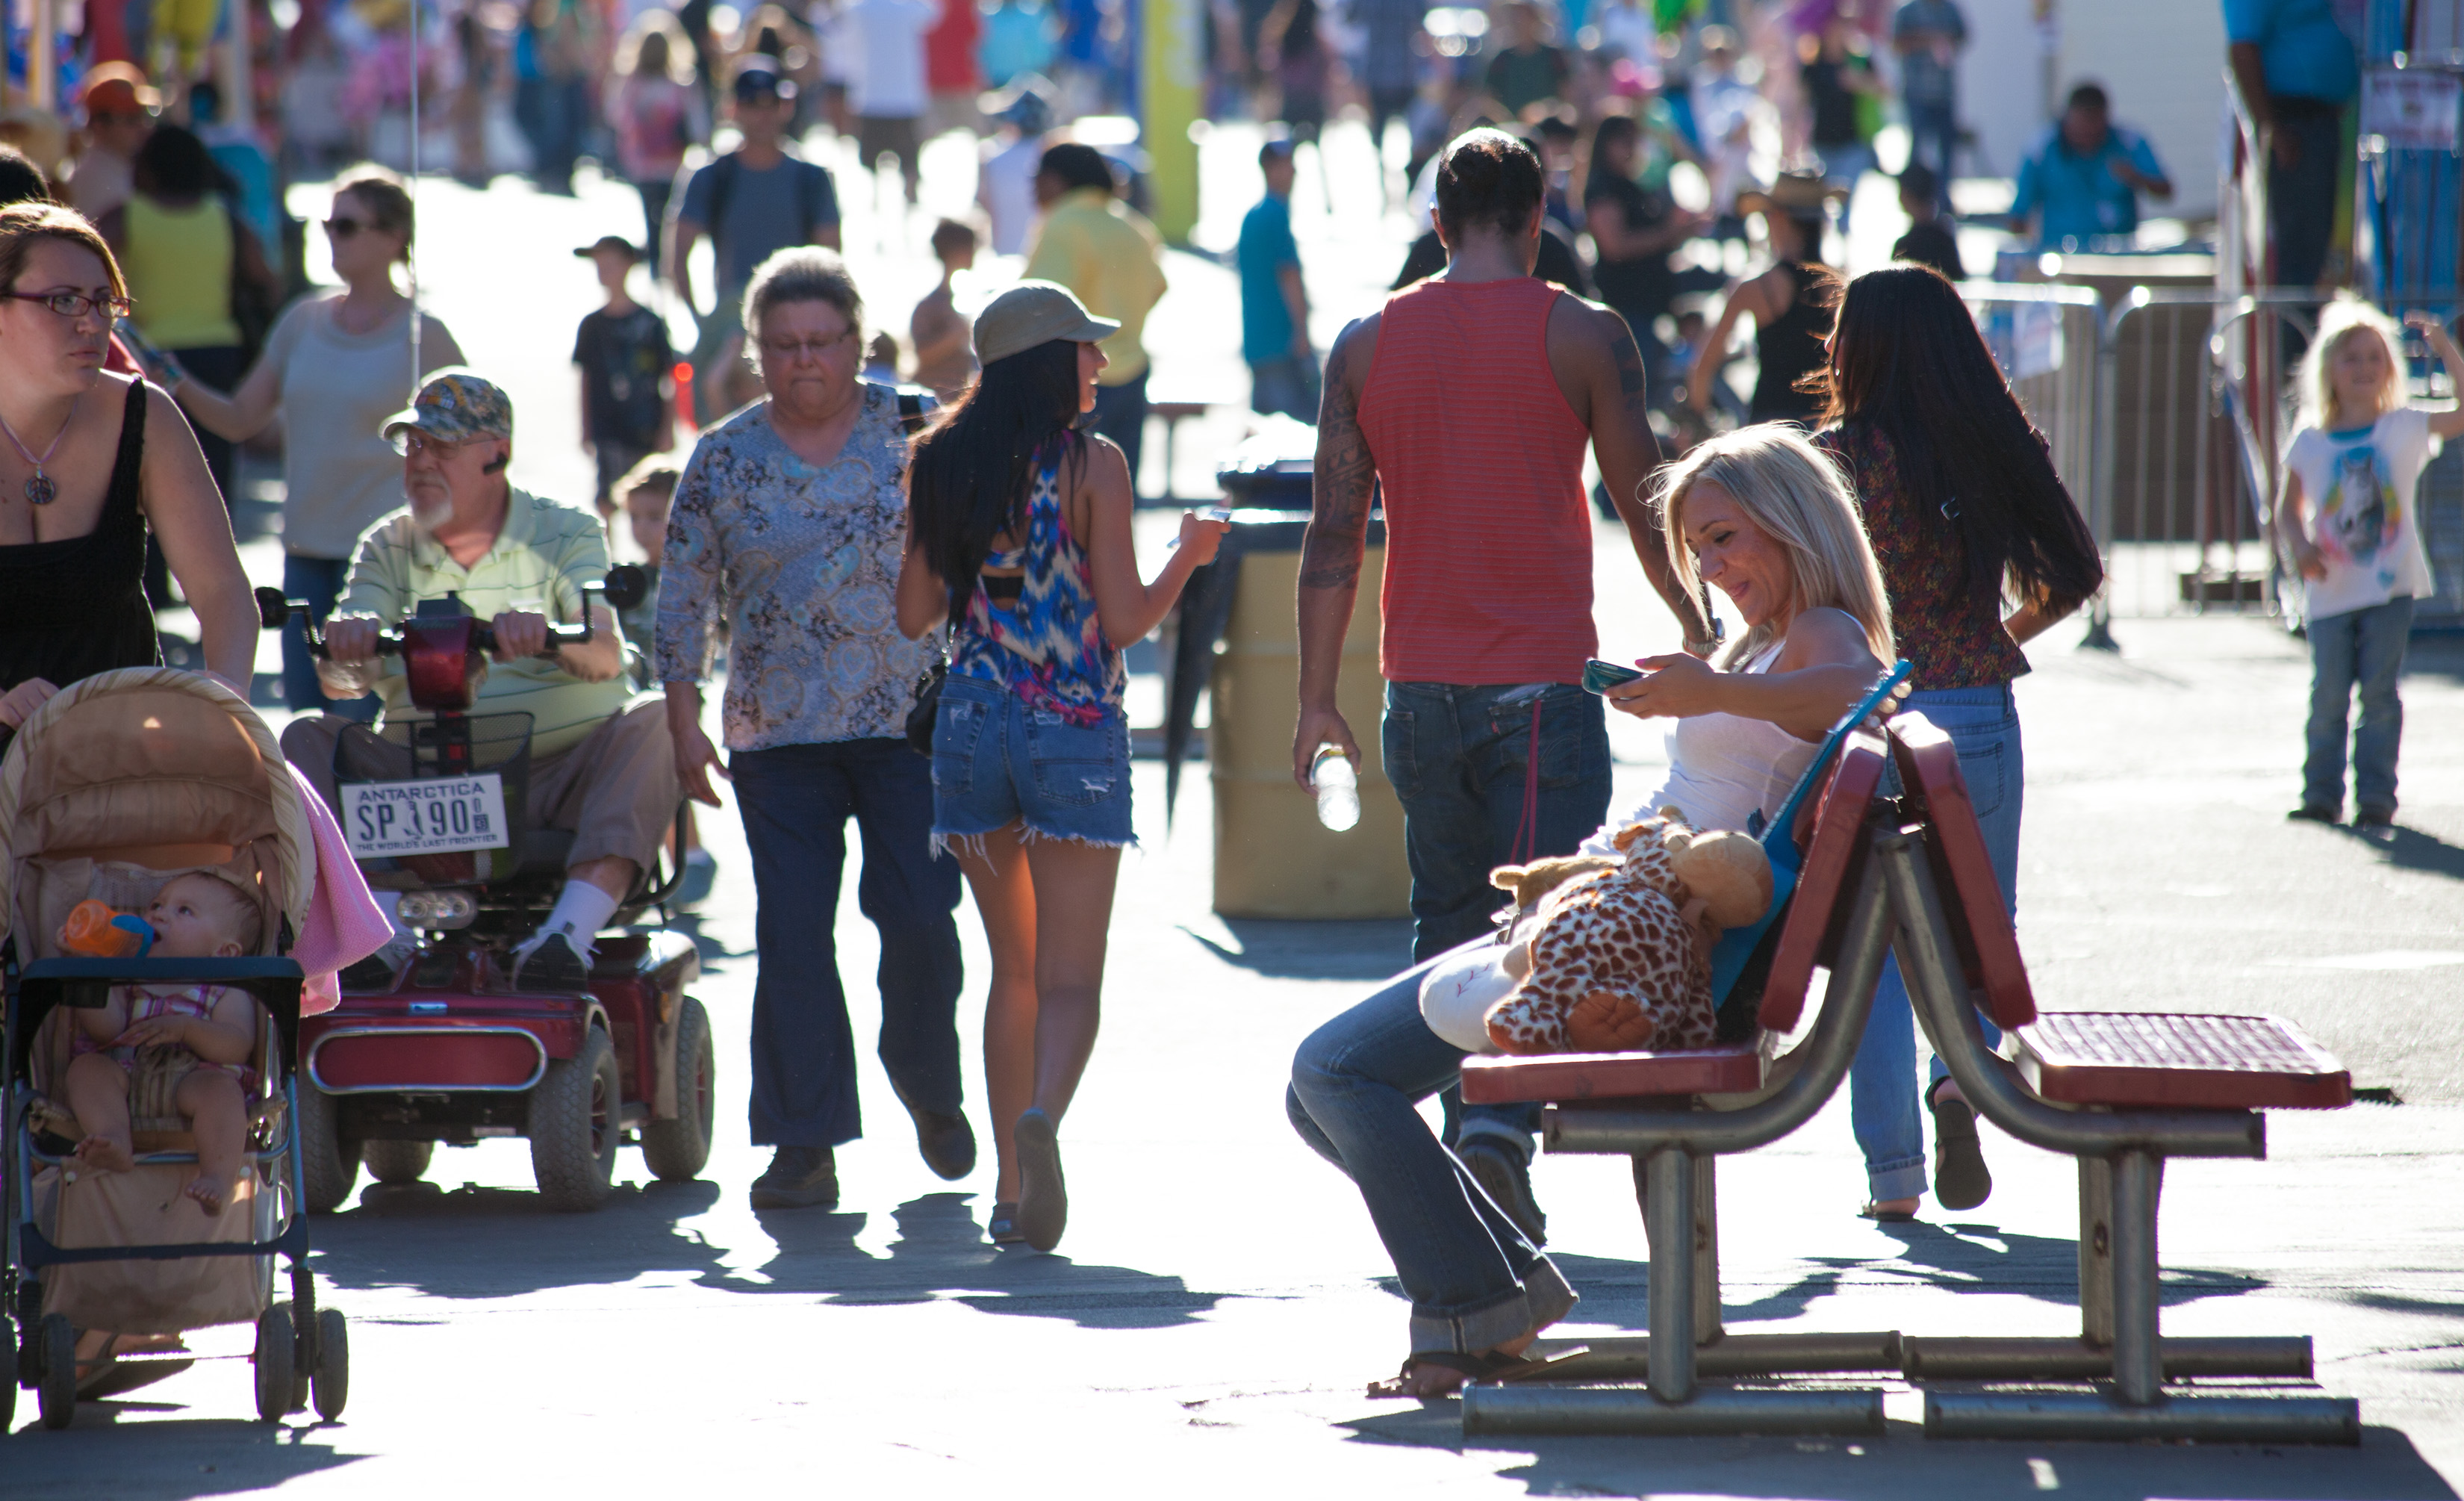
pedestrian, people, road, street, crowd, usa, public space, festival, infrastructure, us, ca, tradition, midway, sacramento, statefair, calexpo, californiastatefair